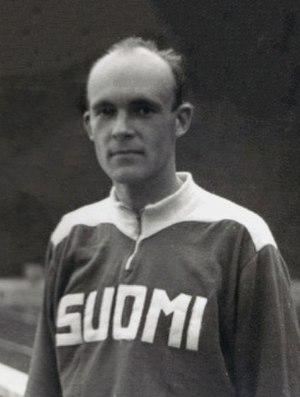
Olavi Aleksanteri Mannonen, né le 7 mars 1930 à Viipuri et mort le 17 mars 2019 à Helsinki, est un pentathlonien finlandais.